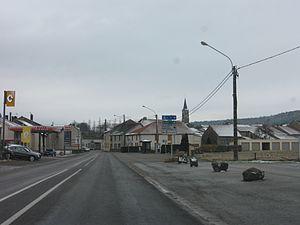
Saint-Thiébault est une commune française située dans le département de la Haute-Marne, en région Grand Est.